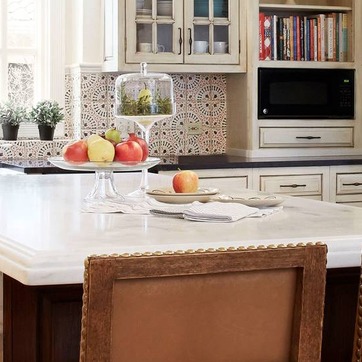
Material: food